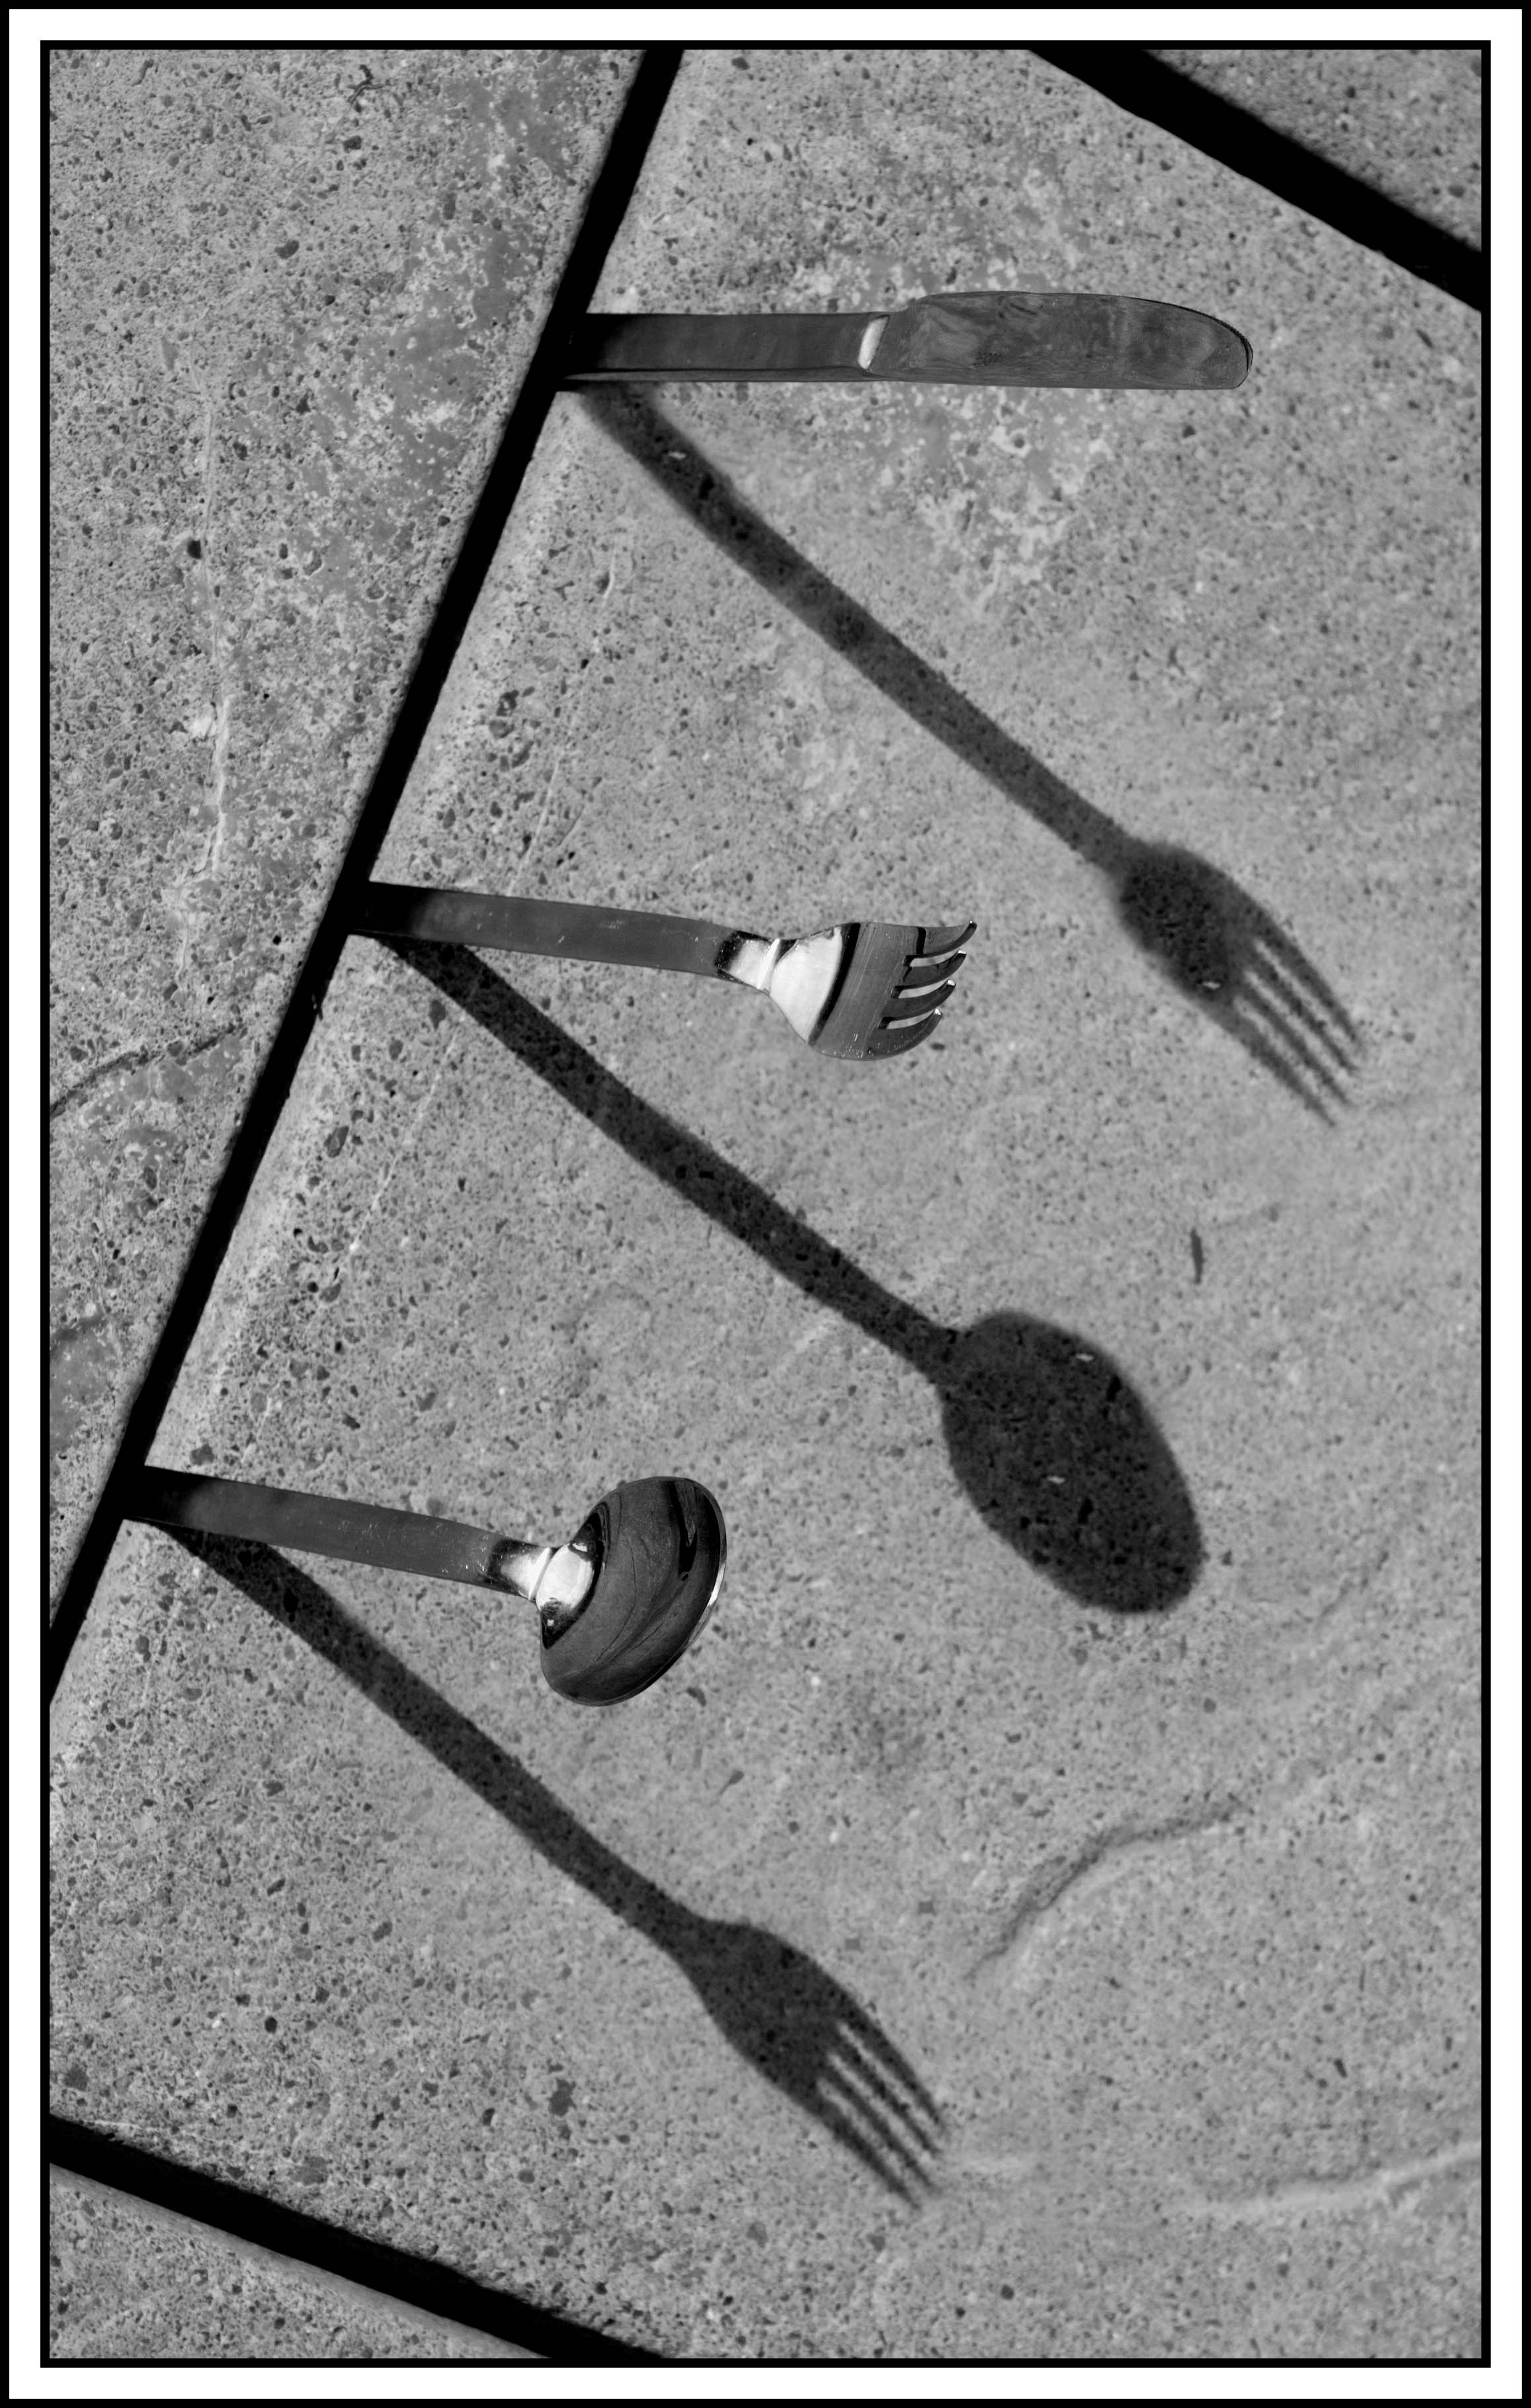
cutlery, black and white, white, floor, line, black, monochrome, circle, shadows, shape, shining, illusions, photoshoped, monochrome photography